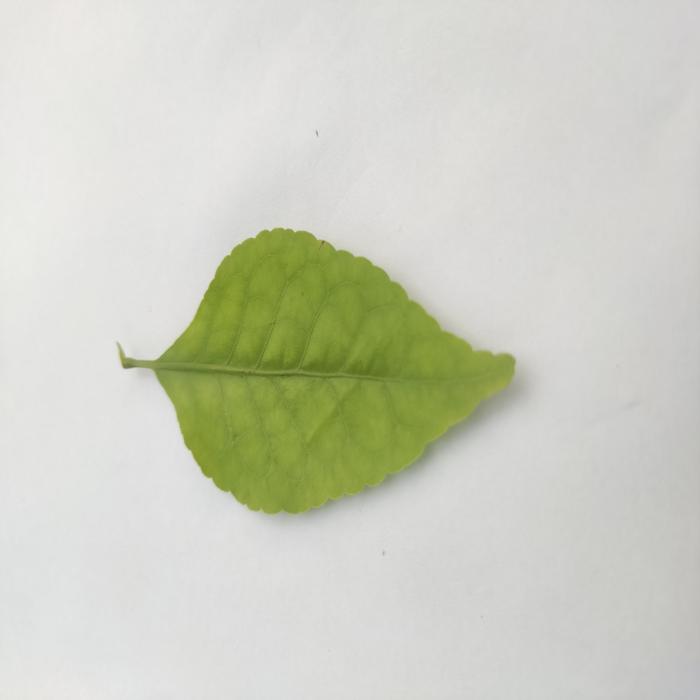
Crop: Aegle Marmelos
Leaf condition: Cercospora_Leaf